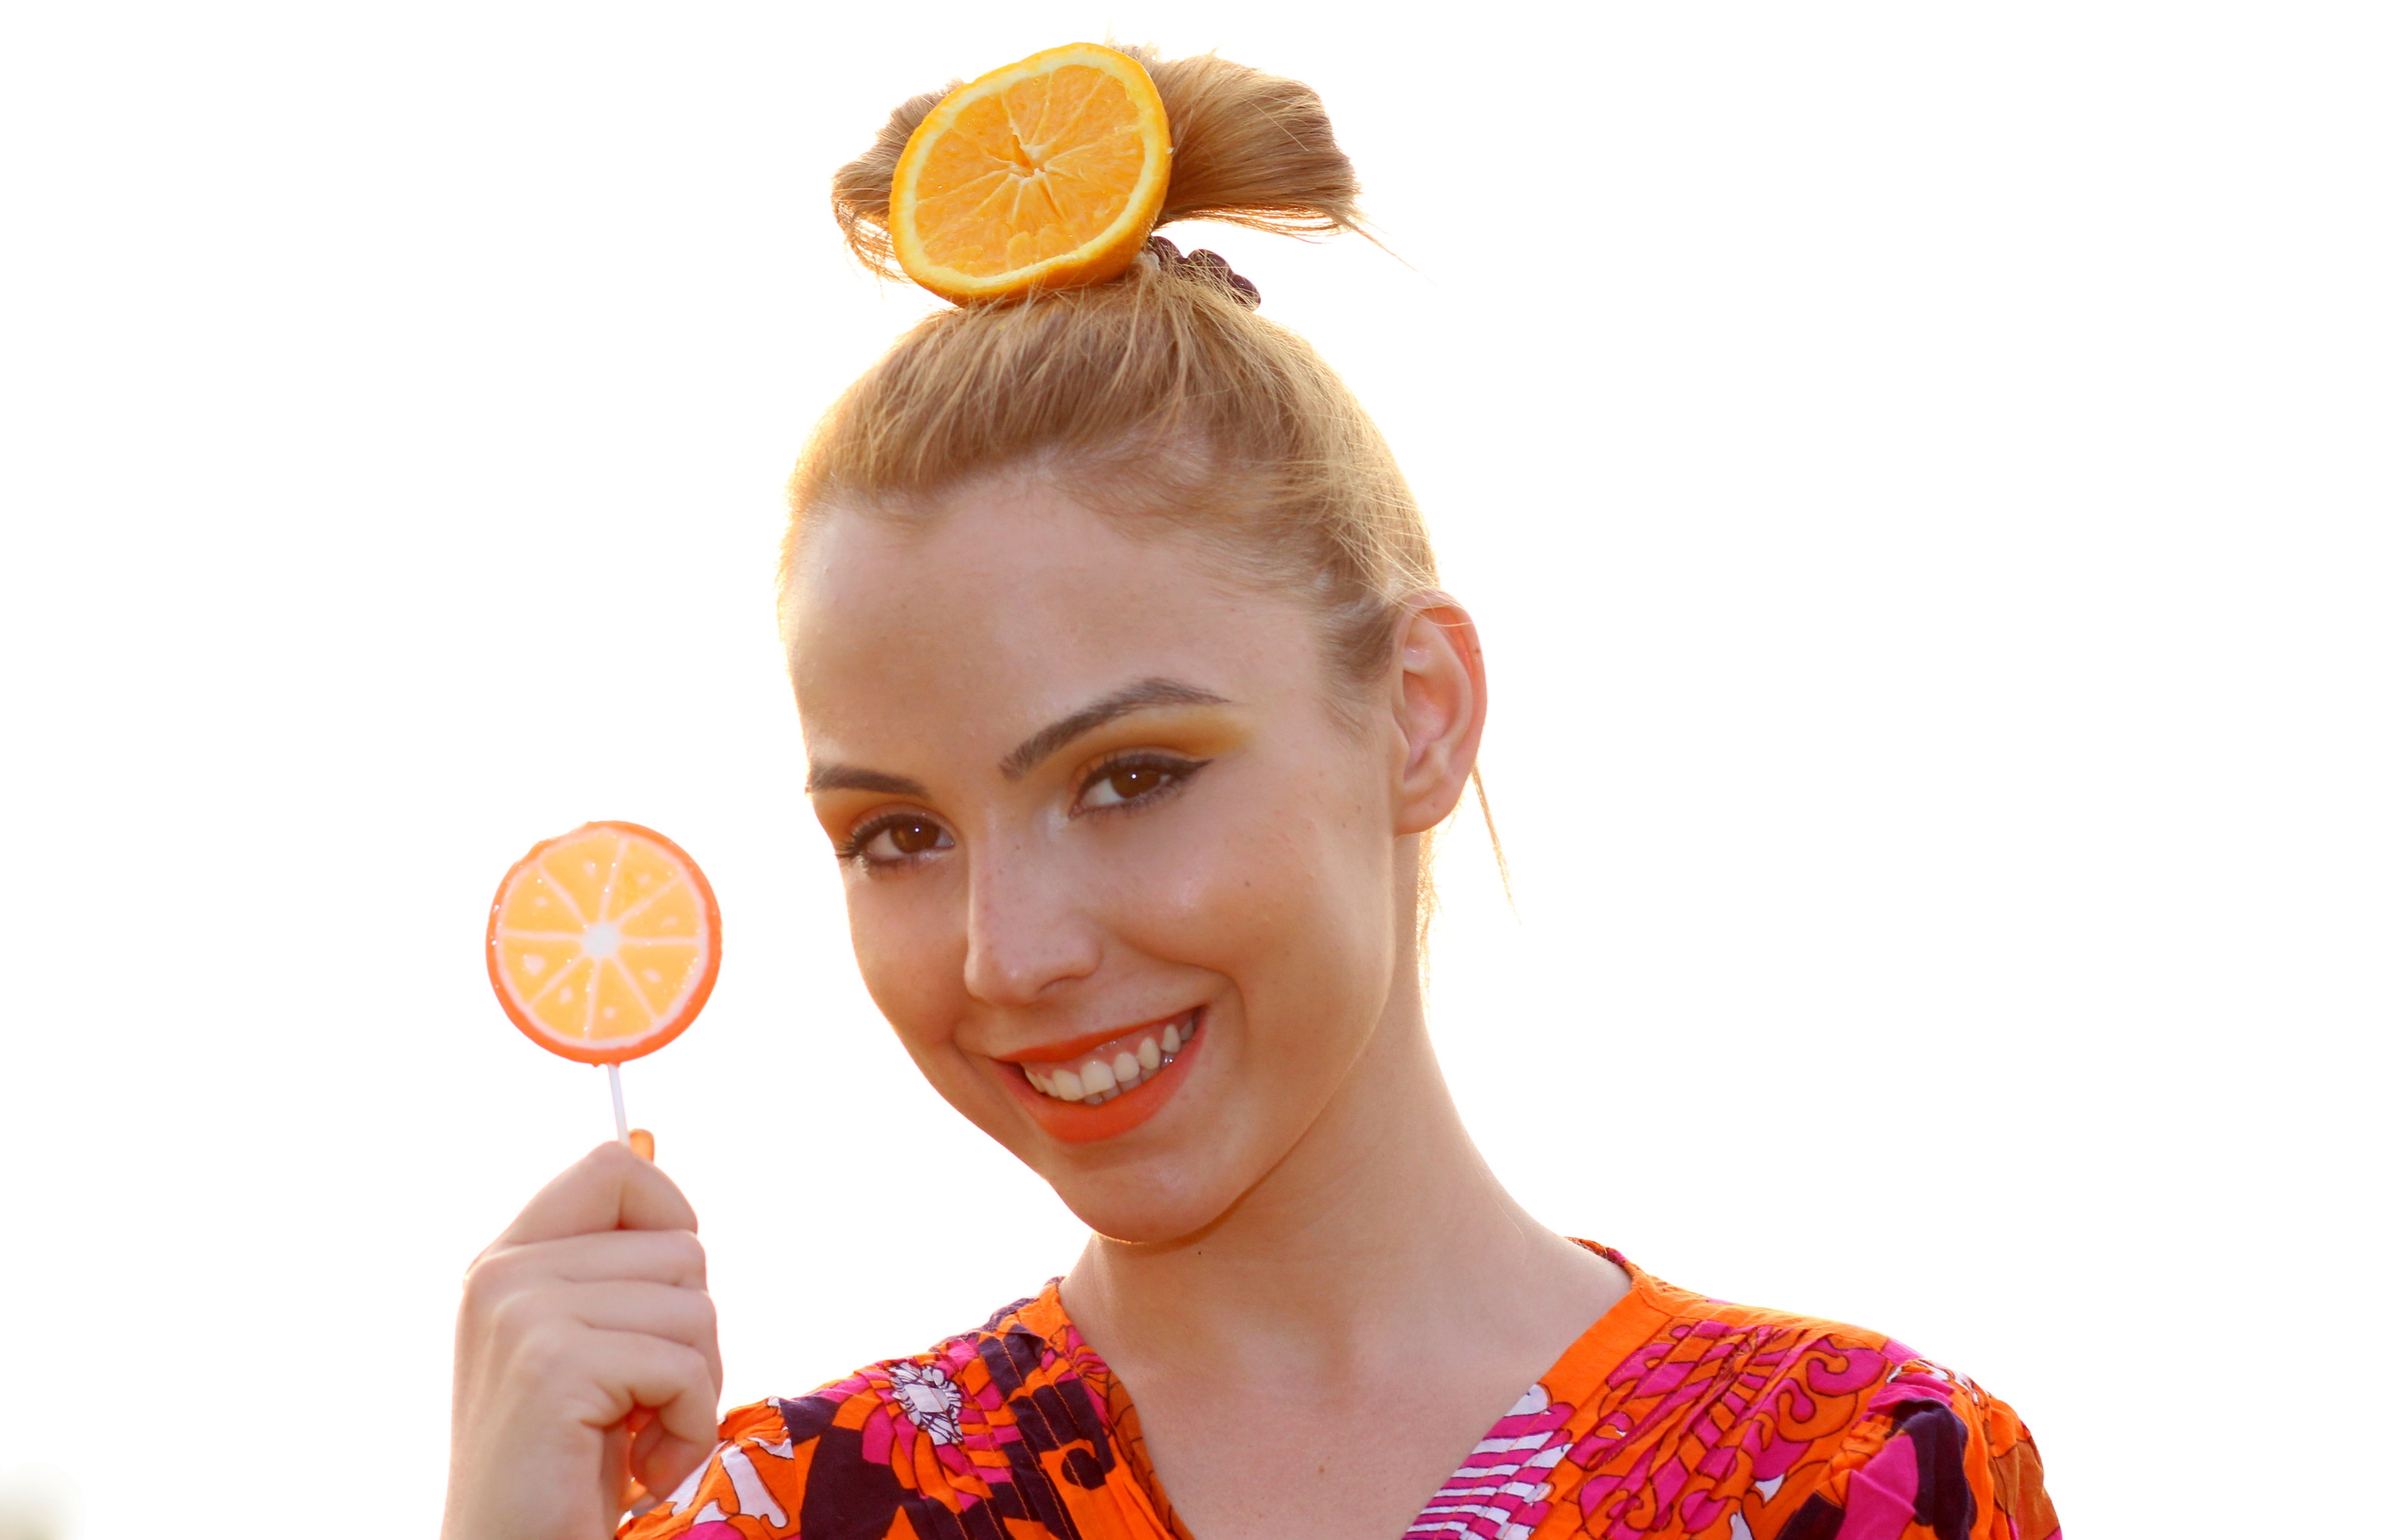
girl, hair, orange, tropical, clothing, blonde, hairstyle, face, head, candy bar, fashion accessory